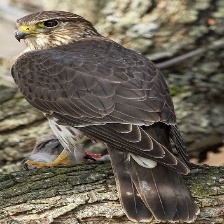
Species: MERLIN
Scientific name: FALCO COLUMBARIUS